As the Cookie Crumbles

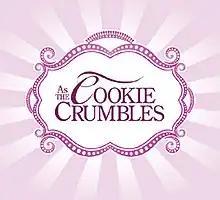
"As the Cookie Crumbles" logo

As the Cookie Crumbles is a web-based soap opera produced by Kraft Canada. Eight weekly episodes were broadcast from September 18, 2008 through November 6, 2008.